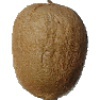
Label: kiwi